Mielec

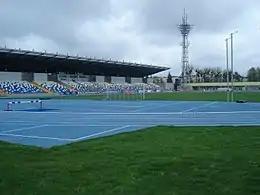
Grzegorz Lato Municipal Stadium, stadium of the Stal Mielec football team

The first mention of a place called Mielec occurs in the thirteenth century in the 1229 bull of Pope Gregory IX. In the second half of the fourteenth century, "Mielecka" was mentioned in a list of parishes. The city of Mielec, part of Sandomierz Voivodeship and Lesser Poland Province of the Kingdom of Poland, was founded on 17 March 1457, when King Casimir IV granted a charter to Jan Mielecki for the establishment of a city under the name of Nowy Targ. For unknown reasons Jan Mielecki did not go on to found the city; it was eventually established by his two sons, Jan and Bernardyn, by an Act of 18 December 1470. The Mielecki family owned the town of Mielec until the last of the Mieleckis died in 1771. Under their rule, there was intensive development of craft industries. In 1522, the first guild was founded. This was the blacksmiths' guild. It was followed by guilds of tailors, cobblers, potters, spinners, and weavers.